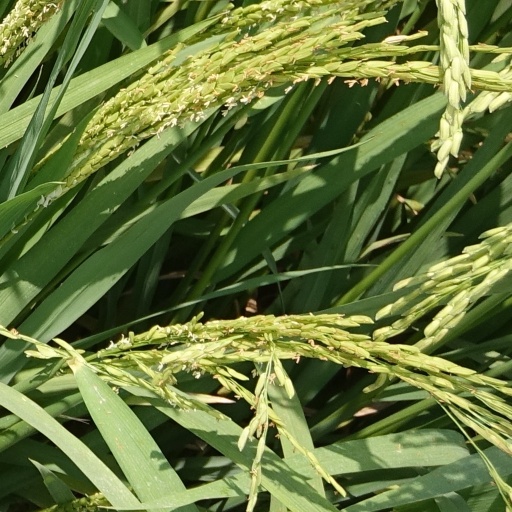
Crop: rice